Ruud Kaiser

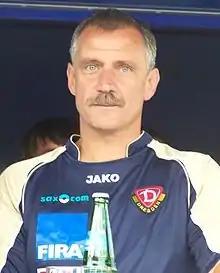
Kaiser with Dresden in 2008.

Ruud Kaiser (born 26 December 1960) is a Dutch football manager, coach and former player who played as a midfielder. He is currently the coach of Helmond Sport's under-19 team.